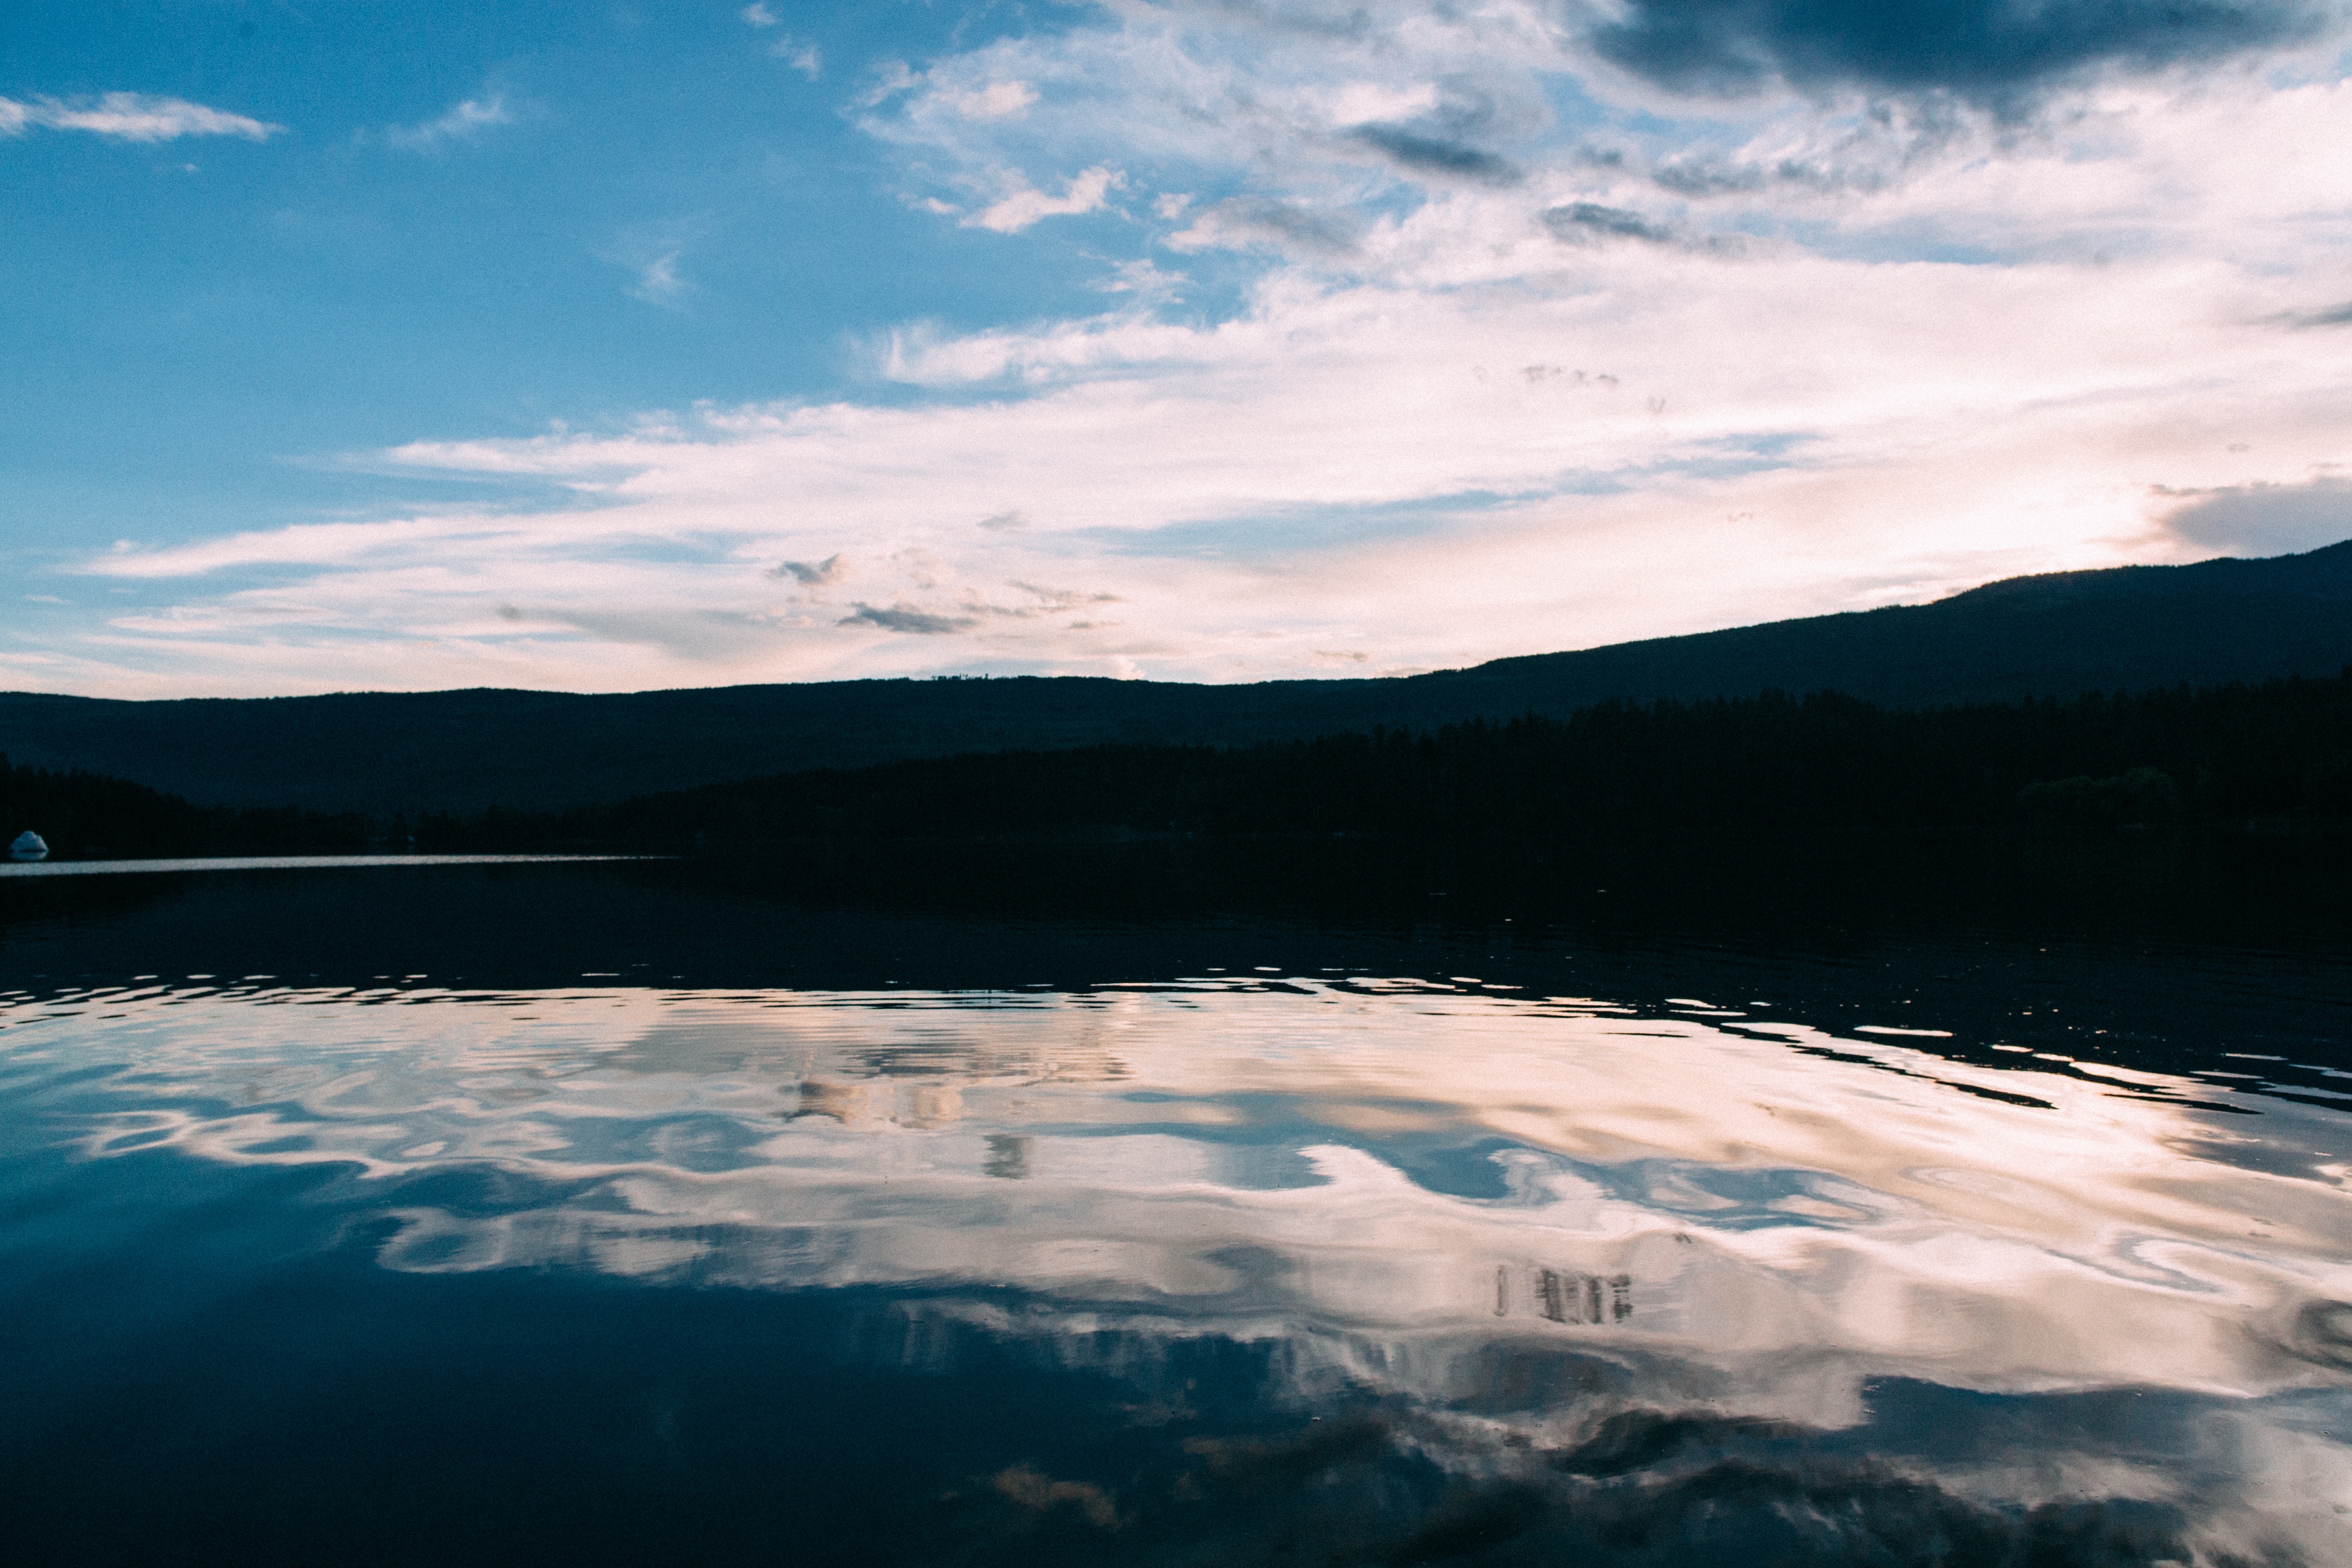
landscape, sea, coast, water, nature, ocean, horizon, mountain, cloud, sky, sunset, sunlight, morning, wave, lake, dawn, river, dusk, reflection, bay, reservoir, body of water, loch, meteorological phenomenon, atmospheric phenomenon